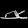
Label: Sandal